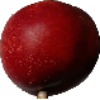
Label: Nectarine 1